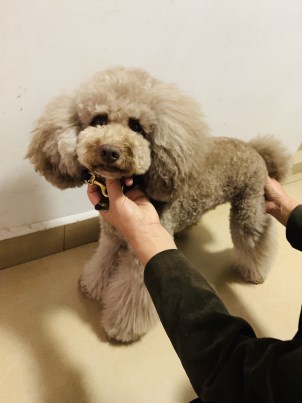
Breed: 2925-n000114-toy_poodle